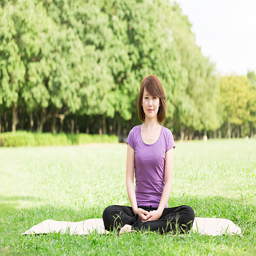
woman doing yoga in a park